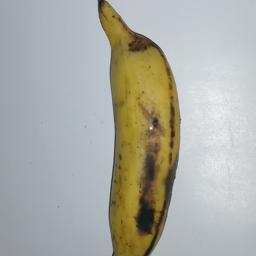
Banana variety: Champa Kola